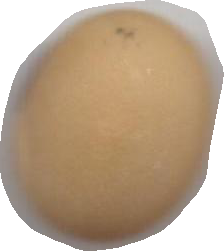
Variety: Anjasmoro